Alfred Enoch

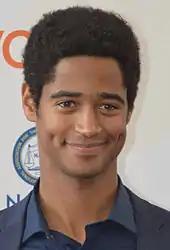
Enoch at the 46th NAACP Image Awards in 2015

In 2016, Enoch played Edgar/Poor Tom in the well-received Talawa Theatre Company and Manchester Royal Exchange co-production of "King Lear", for which he garnered much praise for his characterisation and the physicality he brought to the roles.